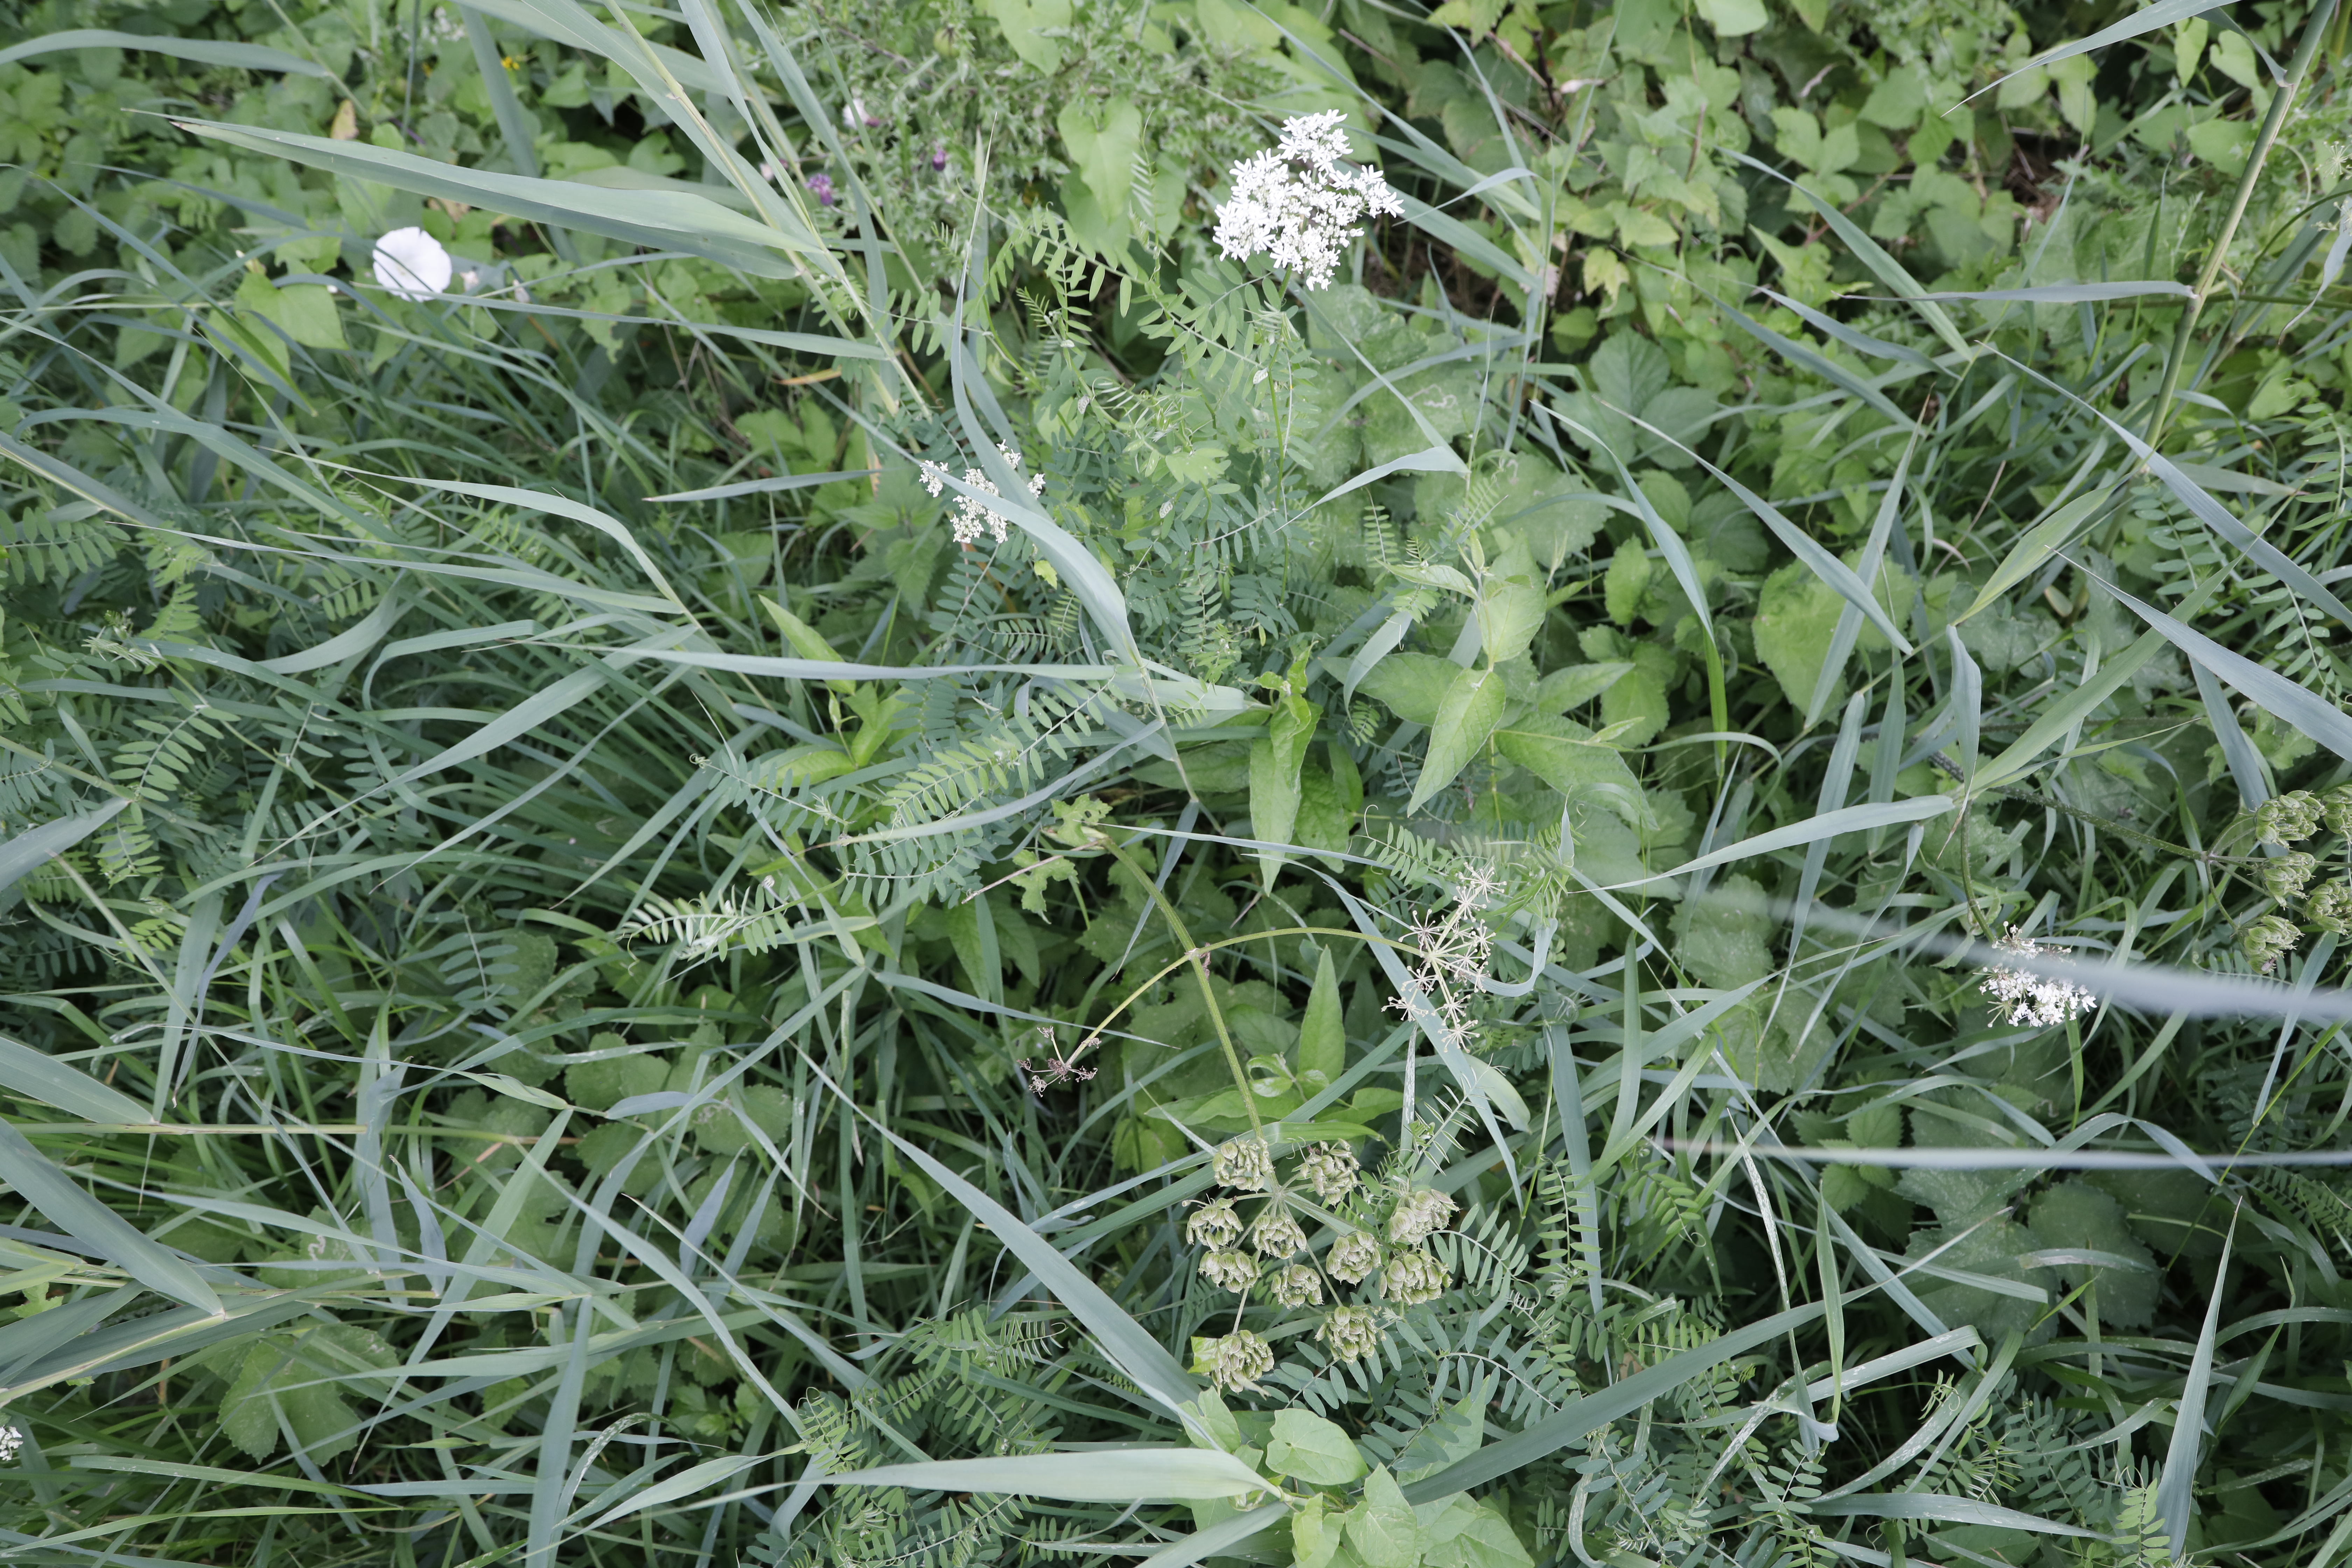
Plant species: Calystegia sepium, Heracleum sphondylium